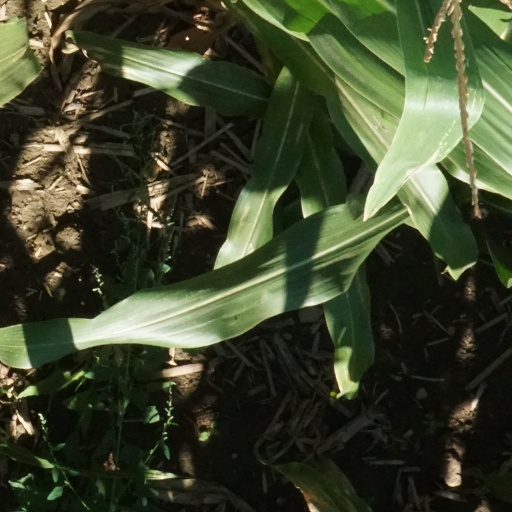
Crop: maize; corn